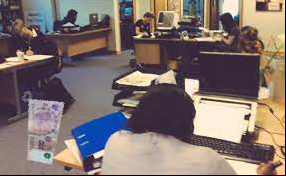
Denominación: 100